Maria Goretti

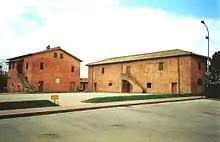
La Cascina Antica (right), the Goretti home (currently under the care of the Passionist sisters)

Maria Teresa Goretti (16 October 1890 – 6 July 1902) was an Italian virgin martyr of the Catholic Church, and one of the youngest saints to be canonized. She was born to a farming family. Her father died when she was nine, and the family had to share a house with another family, the Serenellis. She took over household duties while her mother and siblings worked in the fields.